Trinity Episcopal Church (Detroit)

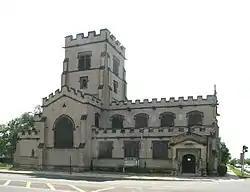

Trinity Episcopal Church is located at 1519 Martin Luther King Boulevard in the Woodbridge Historic District of Detroit, Michigan. The church was designated a Michigan State Historic Site in 1979 and listed on the National Register of Historic Places in 1980. It is now known as Spirit of Hope.